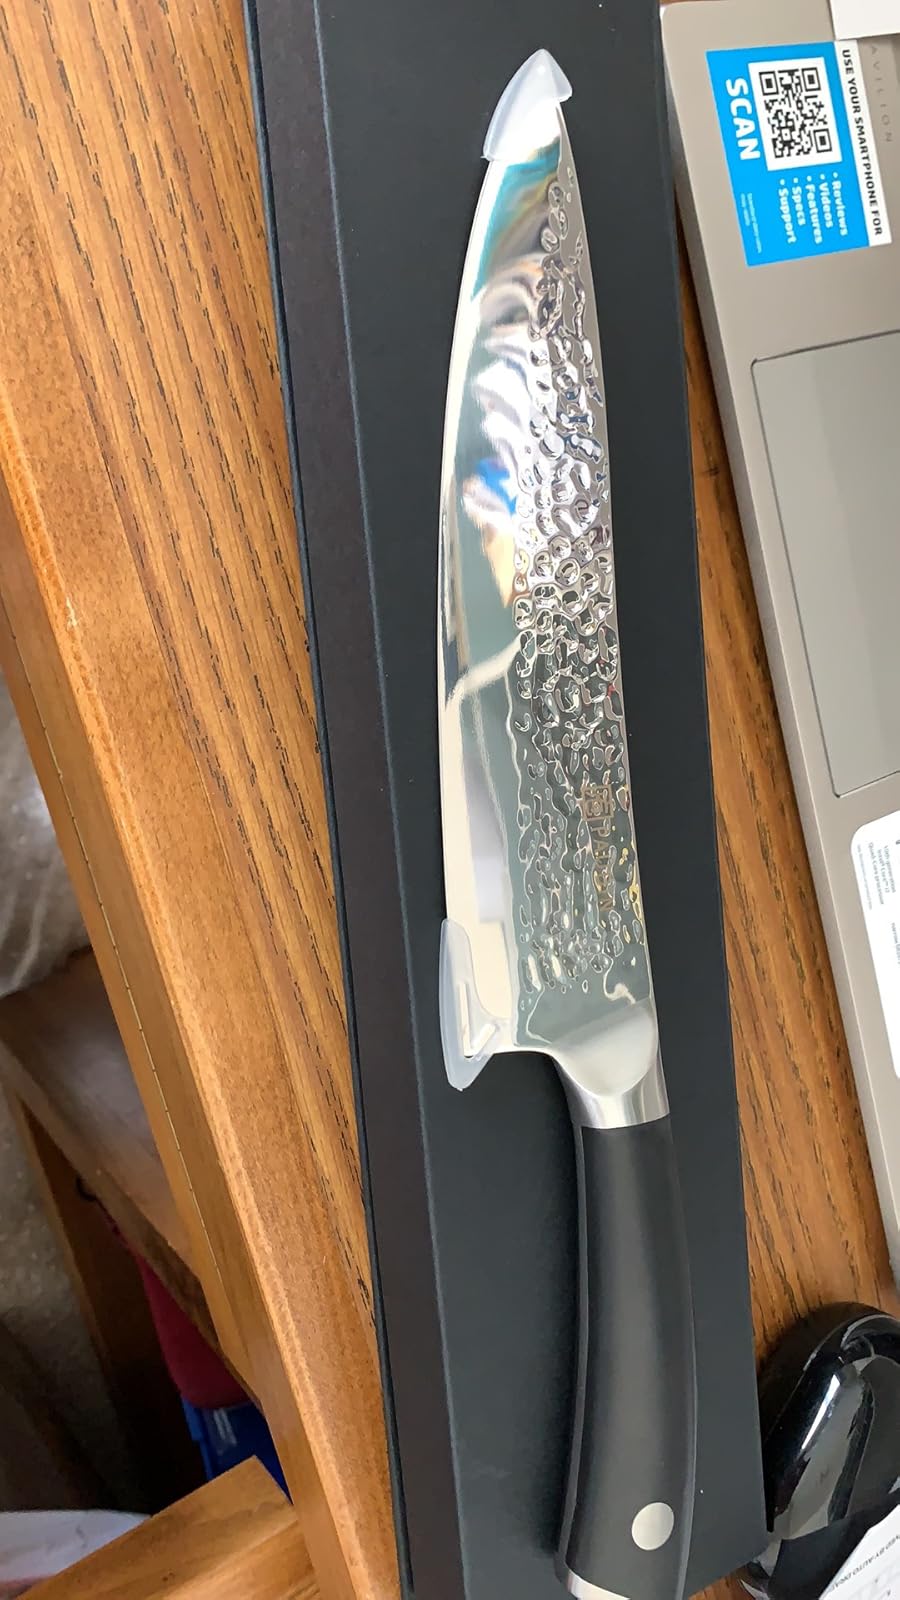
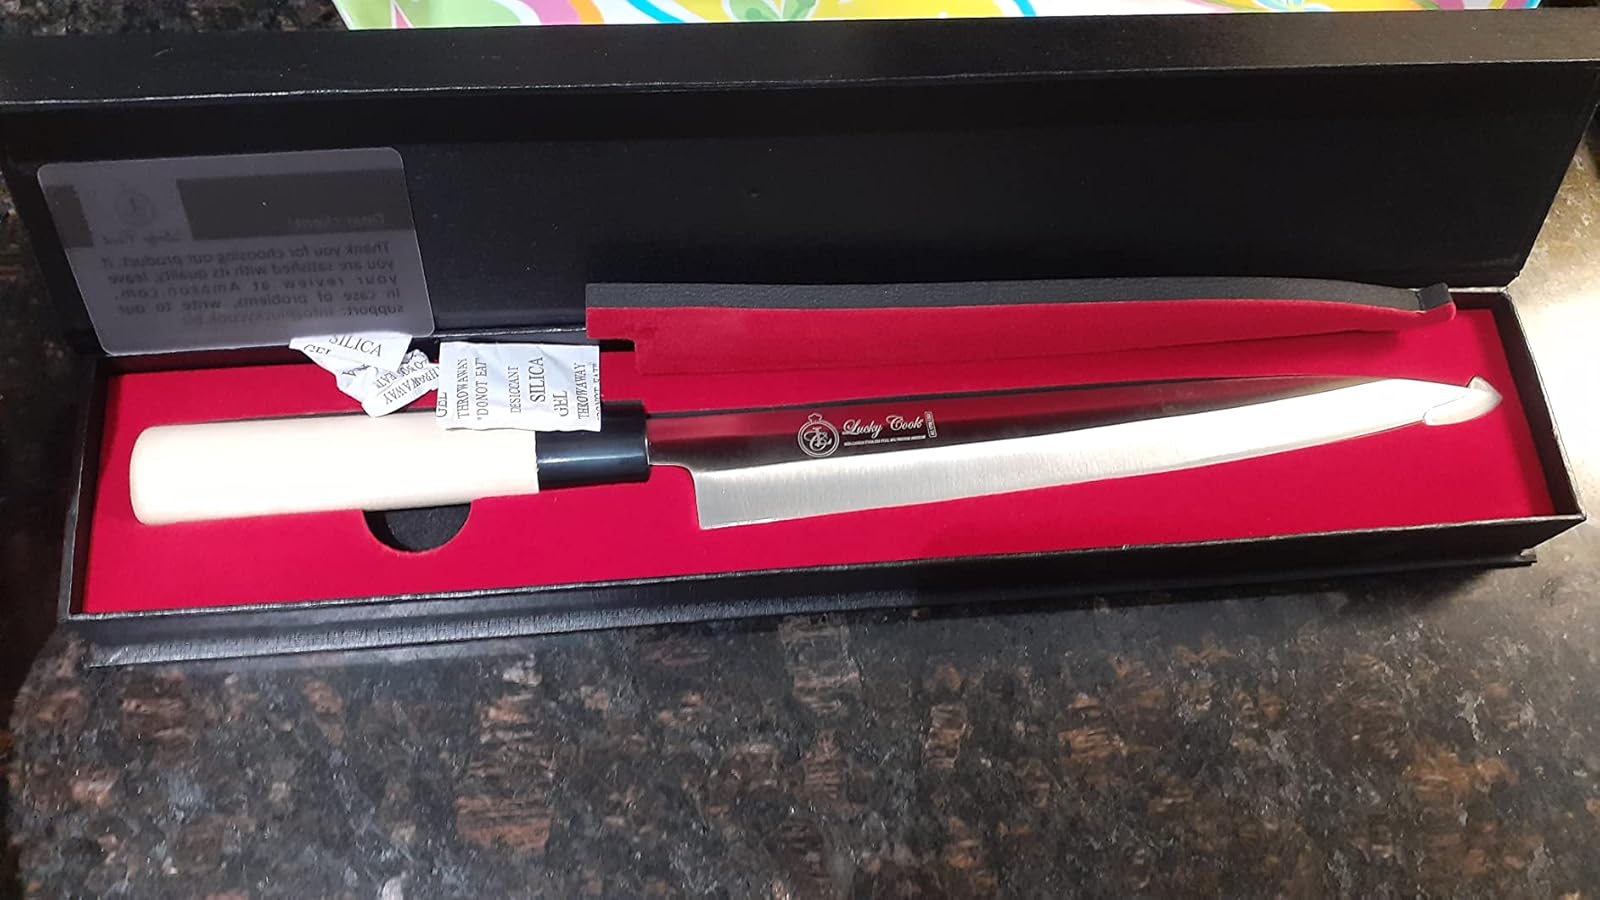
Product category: items_knife
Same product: no